Météo+

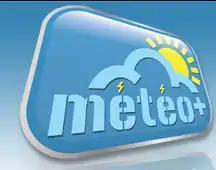

Météo+ is a Canadian television sitcom which aired on TFO, the French language public broadcaster in Ontario, from February 14, 2008 to April 28, 2011. The series is about the colourful crew of Météo+, a fictional francophone weather channel for the Northeastern Ontario region based in Sudbury.